Martina Batini

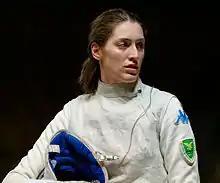
Batini at the 2014 European Fencing Championships

Martina Batini (born 17 April 1989) is an Italian right-handed foil fencer, two-time team European champion, three-time team world champion, and 2021 team Olympic bronze medalist.